Scytalidopepsin B

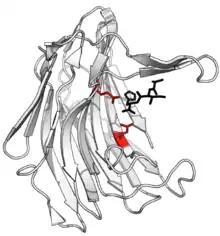
Structure of scytalidocarboxyl peptidase B, with cleaved peptide product in black and active site glutamate-glutamine dyad side chains in red.

Scytalidocarboxyl peptidase B, also known as Scytalidoglutamic peptidase and Scytalidopepsin B (obsolete names include "Scytalidium aspartic proteinase B", "Ganoderma lucidum carboxyl proteinase", "Ganoderma lucidum aspartic proteinase", "Scytalidium lignicolum aspartic proteinase B", "SLB") is a proteolytic enzyme. It was previously thought to be an aspartic protease, but determination of its molecular structure showed it to belong a novel group of proteases, glutamic protease.